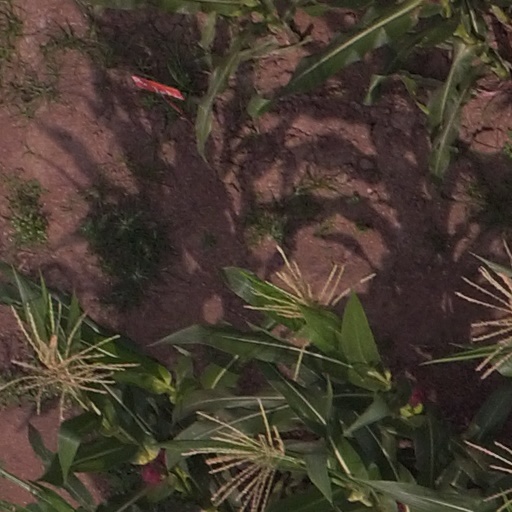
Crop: maize; corn